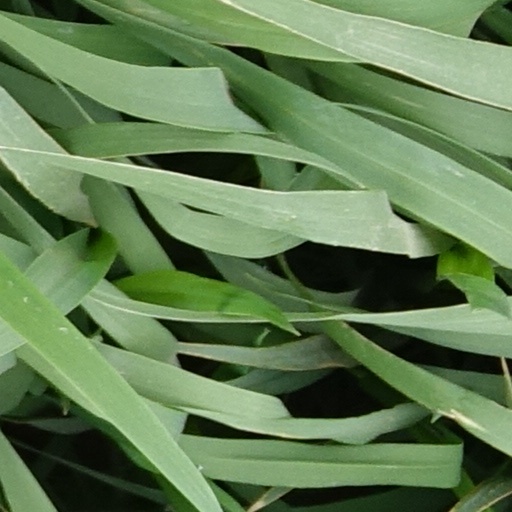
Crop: wheat